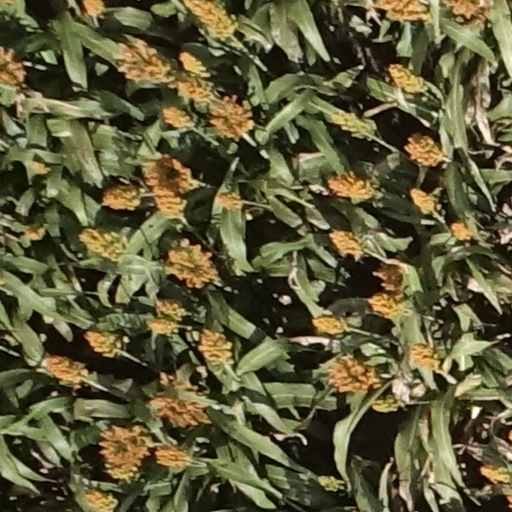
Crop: sorghum